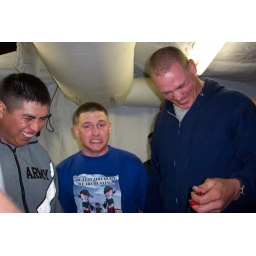
Voluntary electricution by field telephone